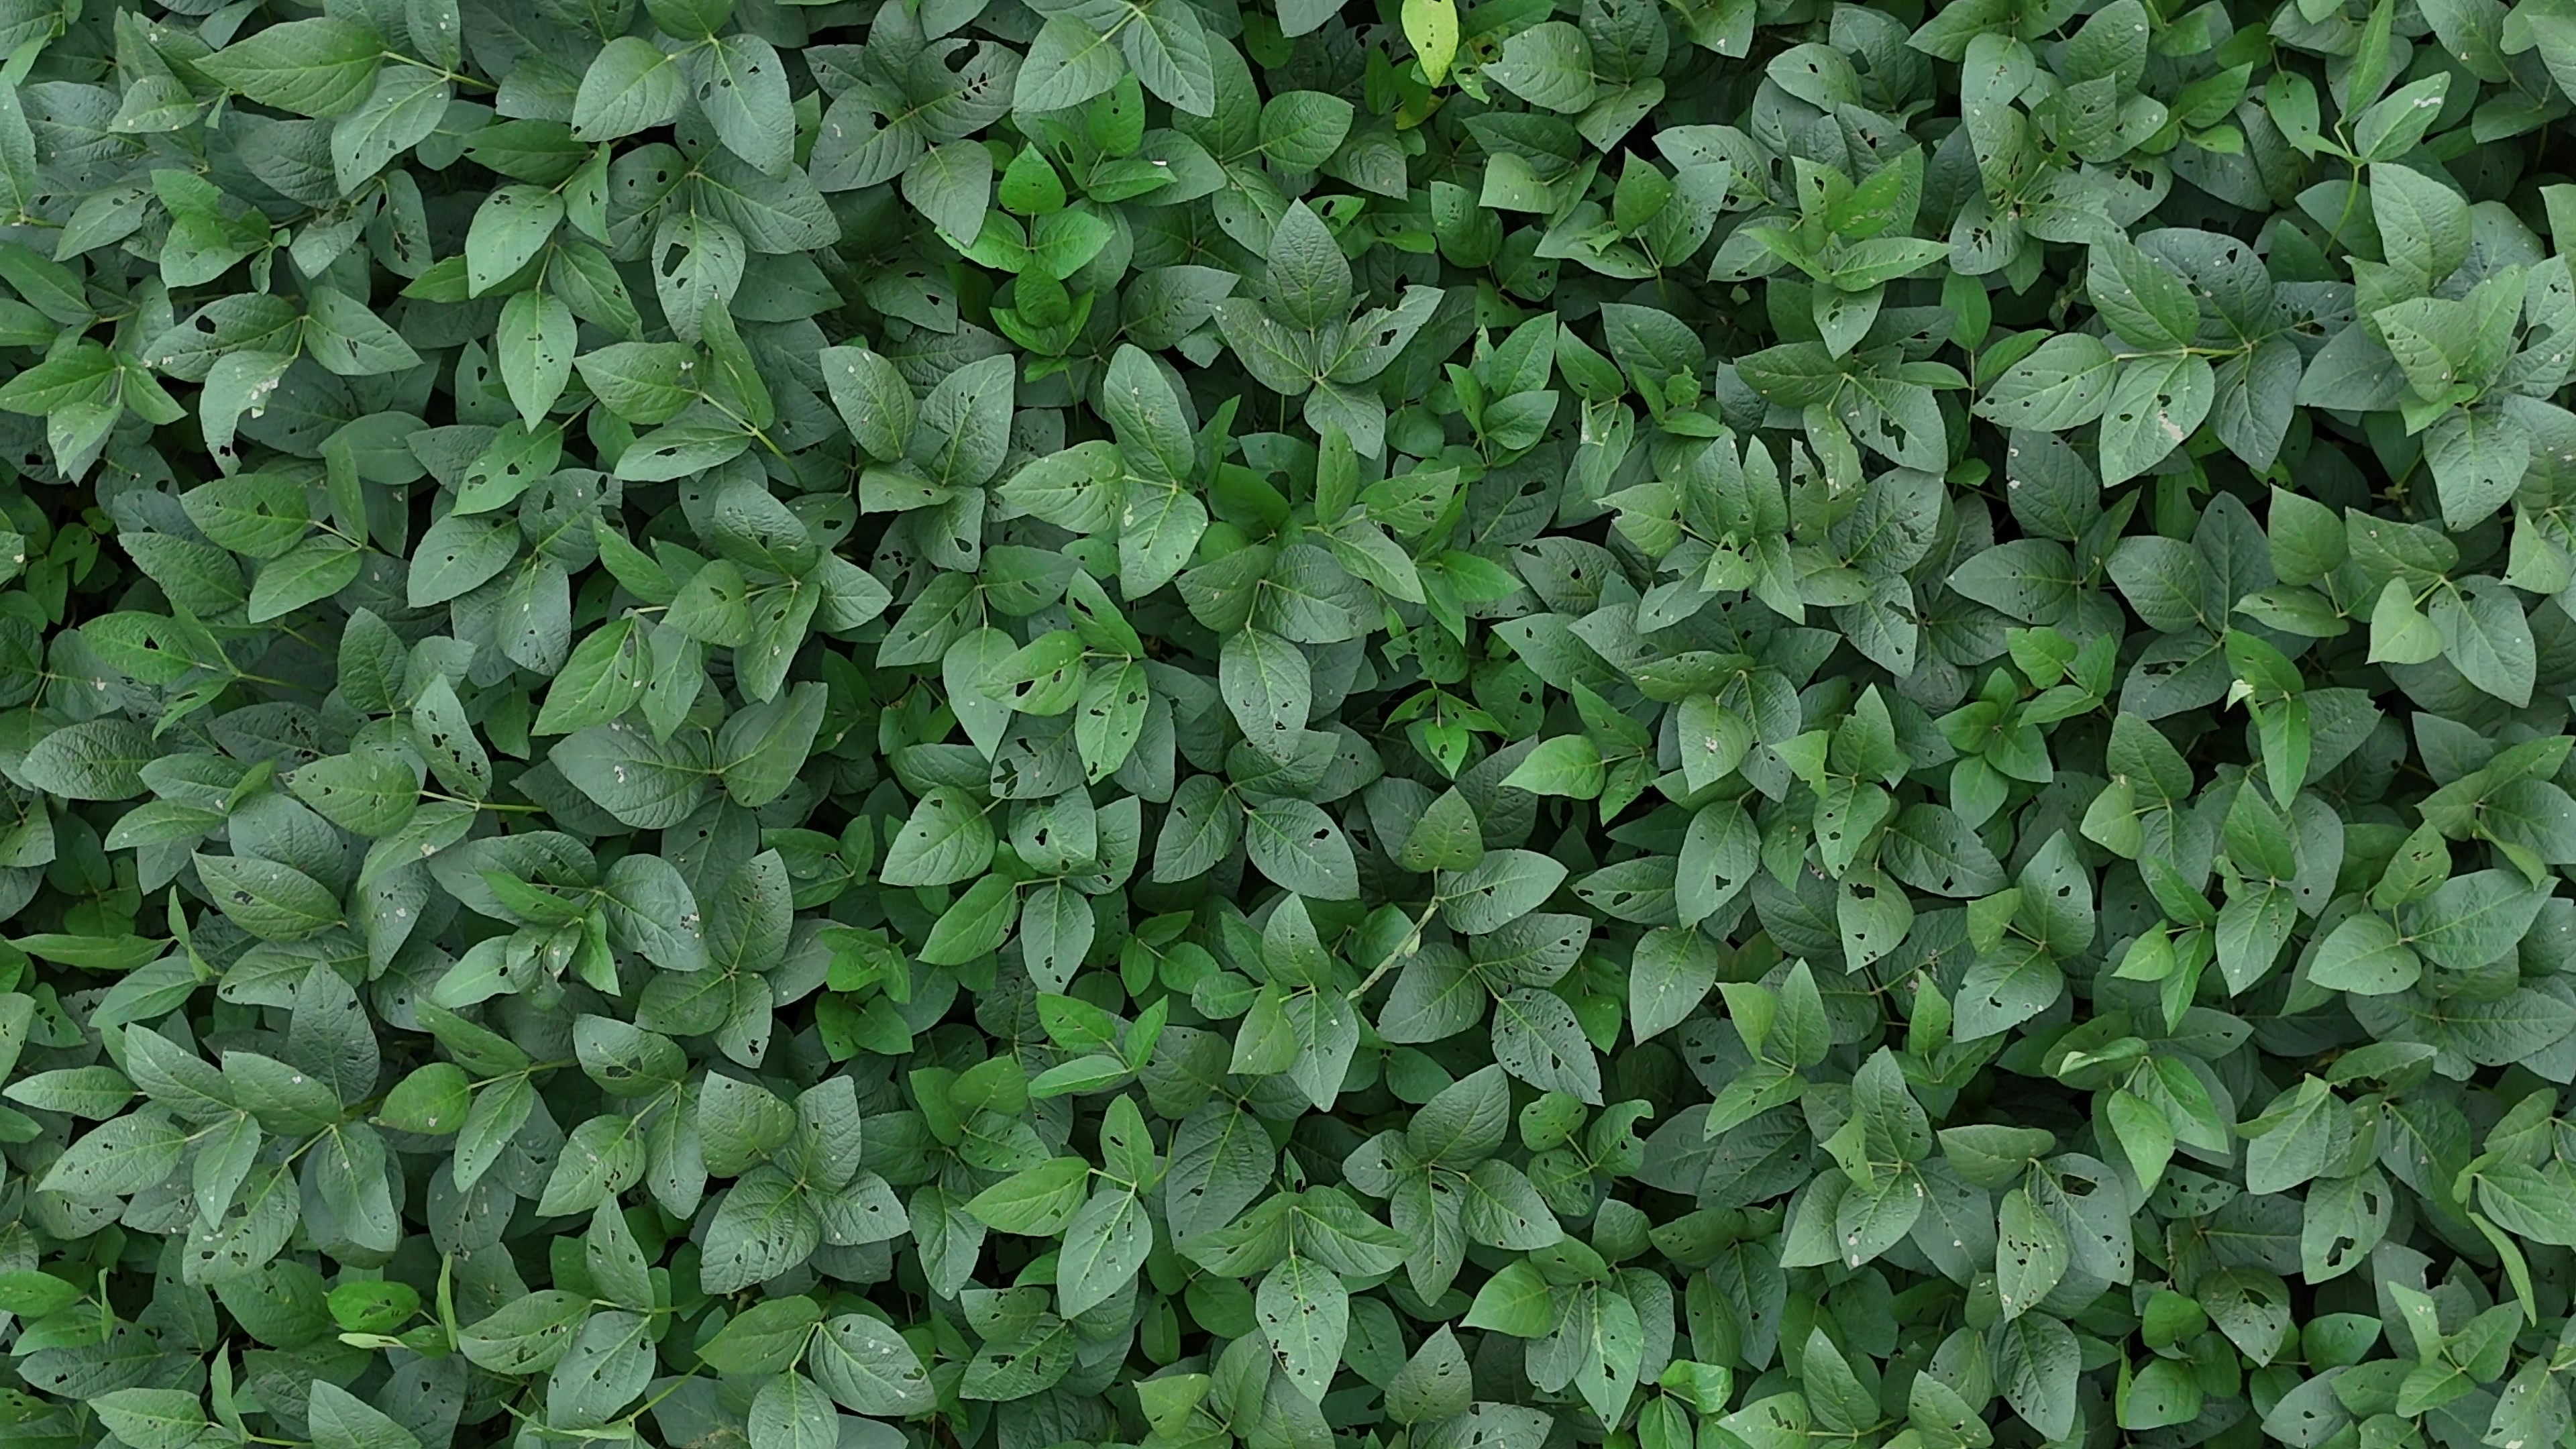
Label: Semilooper_Pest